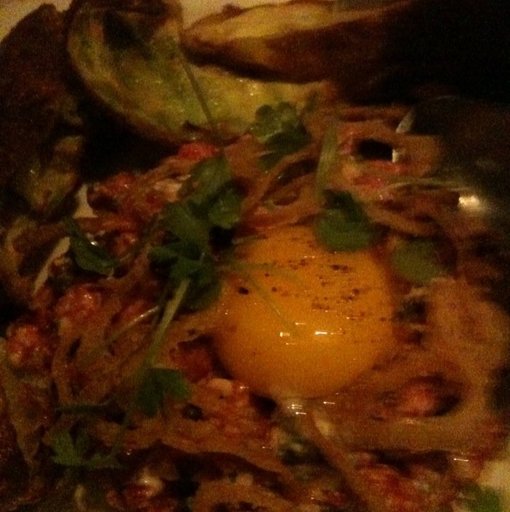
Label: beef_tartare